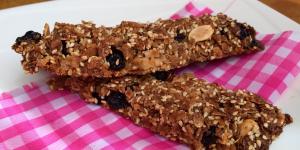
barritas de cereal